Water pollution in India

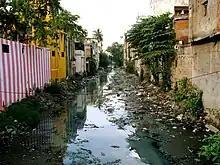
A polluted canal in a neighborhood in India.

There is a huge gap between the sewage generated in India and the sewage treatment capacity of the country. The central government has largely left it up to the state governments to manage wastewater treatments, which has led to huge disparity in the management of wastewater amongst the several states. However, approximately 815 sewage treatment plants (STPs) are under development or have been planned in the last six years. This has increased the percentage of urban sewage treated from 37% in 2015 to 50% in 2021. There has also been an effort to encourage the reuse or recycling of treated wastewater in agriculture or industrial purposes to reduce the strain on groundwater resources.